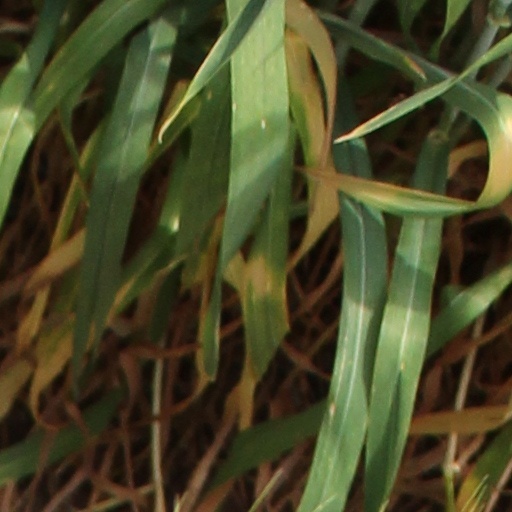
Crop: wheat